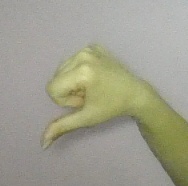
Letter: waw